London Underground 1972 Stock

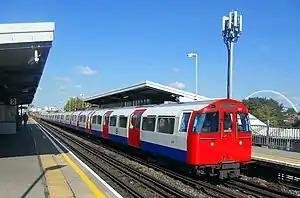
A Bakerloo line 1972 Stock at

The London Underground 1972 Stock is a type of rolling stock used on the London Underground. The 1972 Stock was originally ordered to make up the shortfall in trains on the Northern line's 1959 Tube Stock fleet, but are now used on the Bakerloo line. Following the withdrawal of the 1938 Stock-based British Rail Class 483 electric multiple units from the Isle of Wight in 2021, the 1972 Stock are now the oldest trains in regular passenger service in the United Kingdom. A total of 63 seven-car trains were built in two separate batches.